Helena Blavatsky

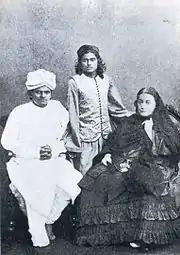
Blavatsky and Hindu Theosophists in India,

Drumming up interest for their ideas, Blavatsky and Olcott published a circular letter in Eldridge Gerry Brown's Boston-based Spiritualist publication, "The Spiritual Scientist". There, they named themselves the "Brotherhood of Luxor", a name potentially inspired by the pre-existing Hermetic Brotherhood of Luxor. They began living together in a series of rented apartments in New York City, which they decorated with taxidermied animals and images of spiritual figures; their life was funded largely by Olcott's continued work as a lawyer. Their last such apartment came to be known as the Lamasery. Allegedly encouraged by the Masters, Blavatsky and Olcott established the Miracle Club, through which they facilitated lectures on esoteric themes in New York City. It was through this group that they met an Irish Spiritualist, William Quan Judge, who shared many of their interests.